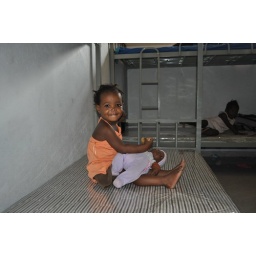
New beds in a new home